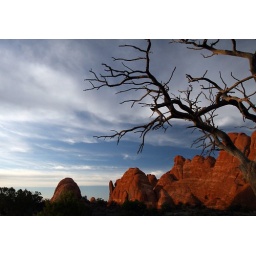
Long dead tree keeps watch over the red rocks of SE Utah.